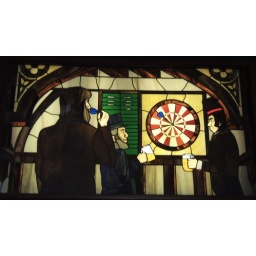
This is a stained glass mural that is on top of a bar in the Rideau Centre in Ottawa.